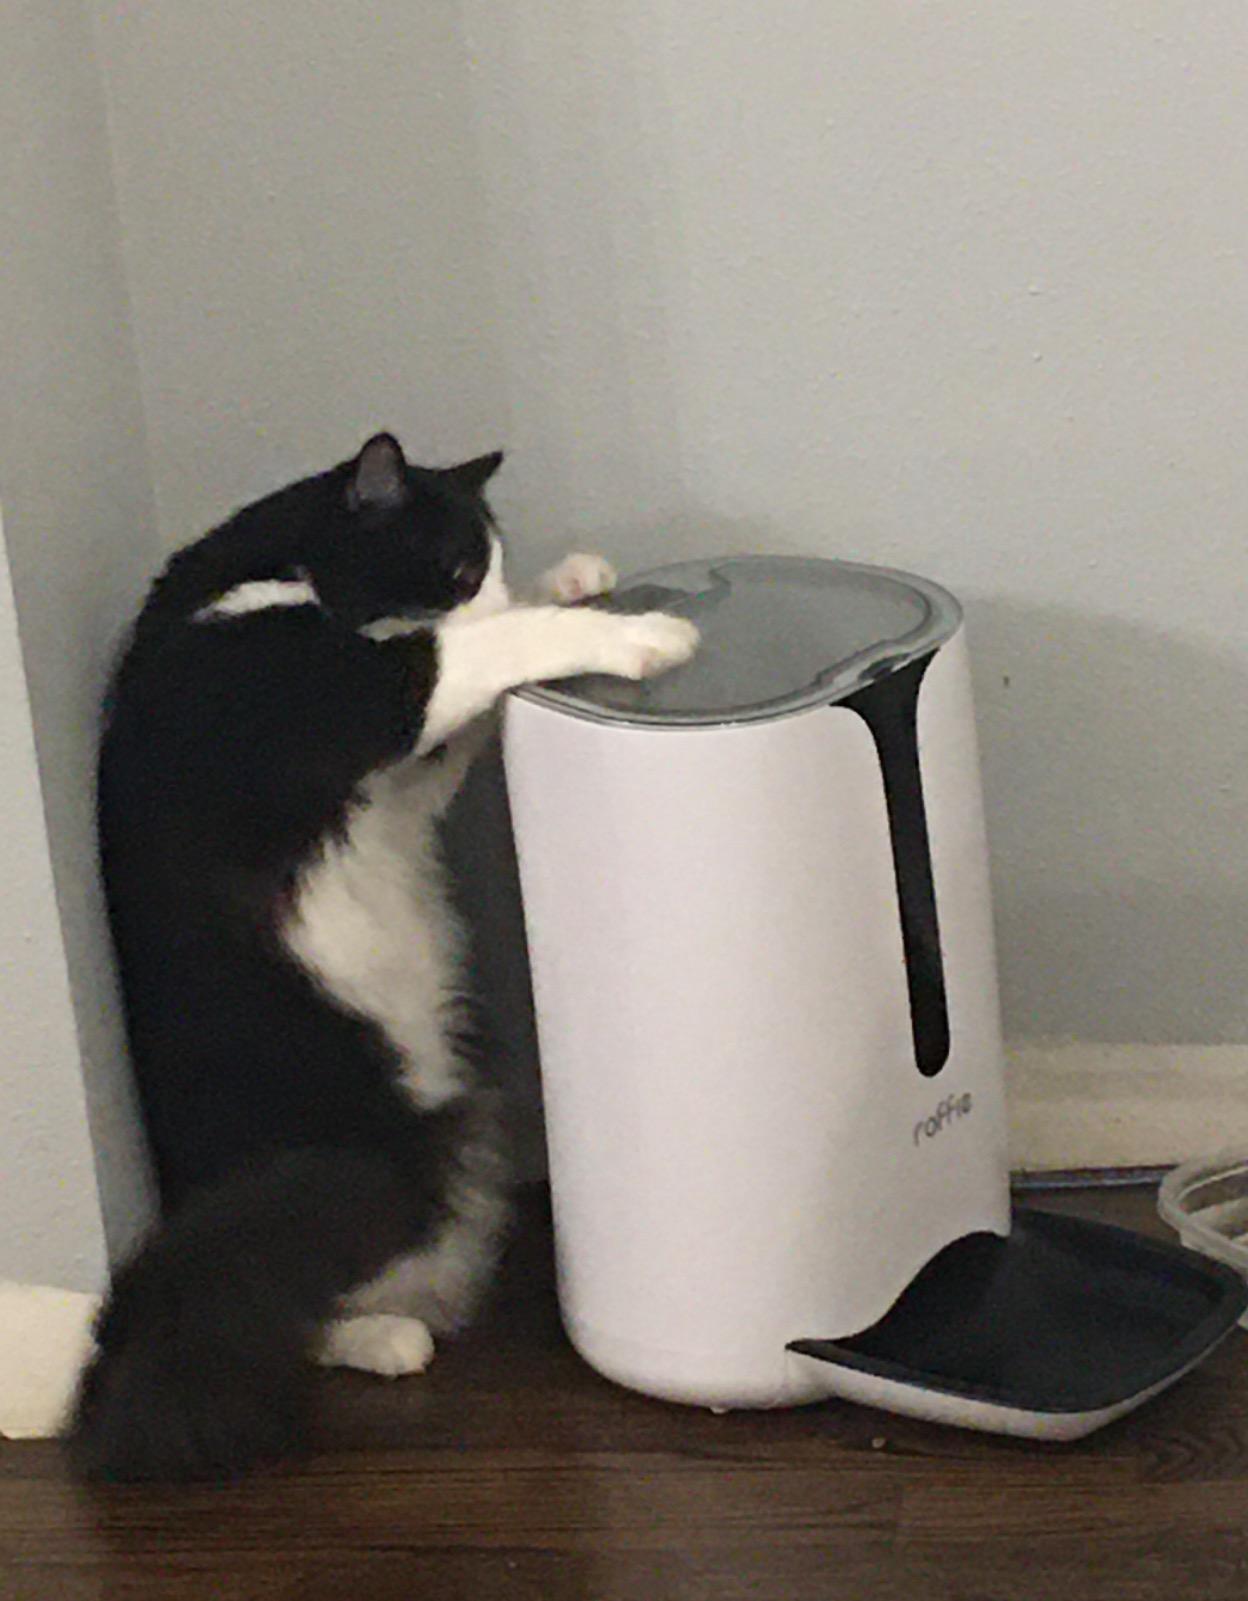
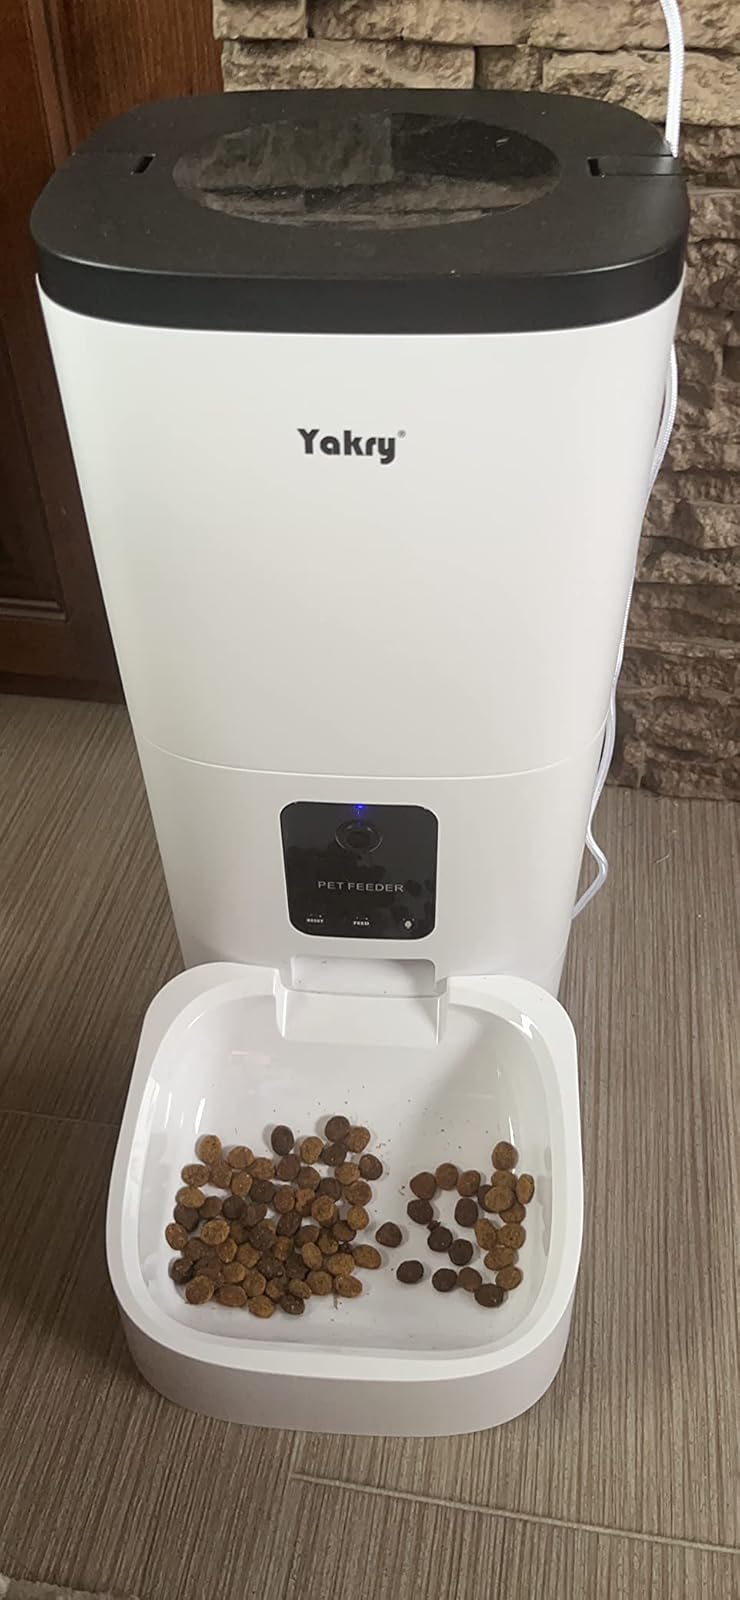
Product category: items_feeder
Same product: no